Kawasaki 1400GTR

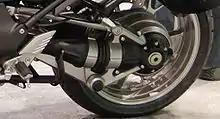
Tetra Lever rear drive system

The bike's rear suspension-drive system is known as Tetra-Lever and is similar to the BMW Paralever and Moto Guzzi CARC systems. It is designed to handle the conflicting drive and suspension forces (known as shaft effect) typical when shaft-driven motorcycles carry powerful engines.